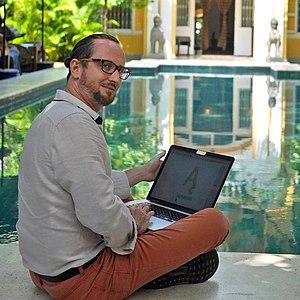
Xavier Dupré, né en 1977 à Aubenas, est un graphiste et créateur de caractères français.